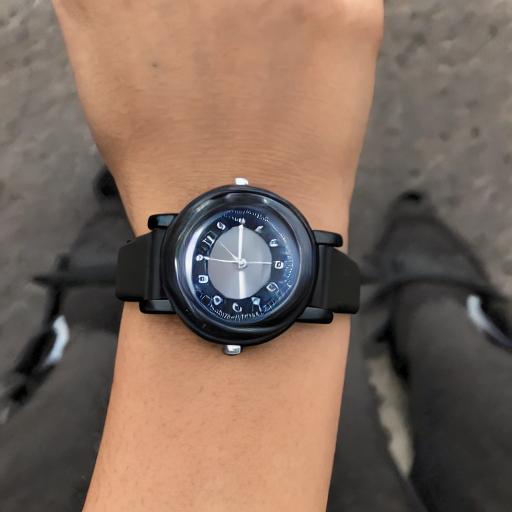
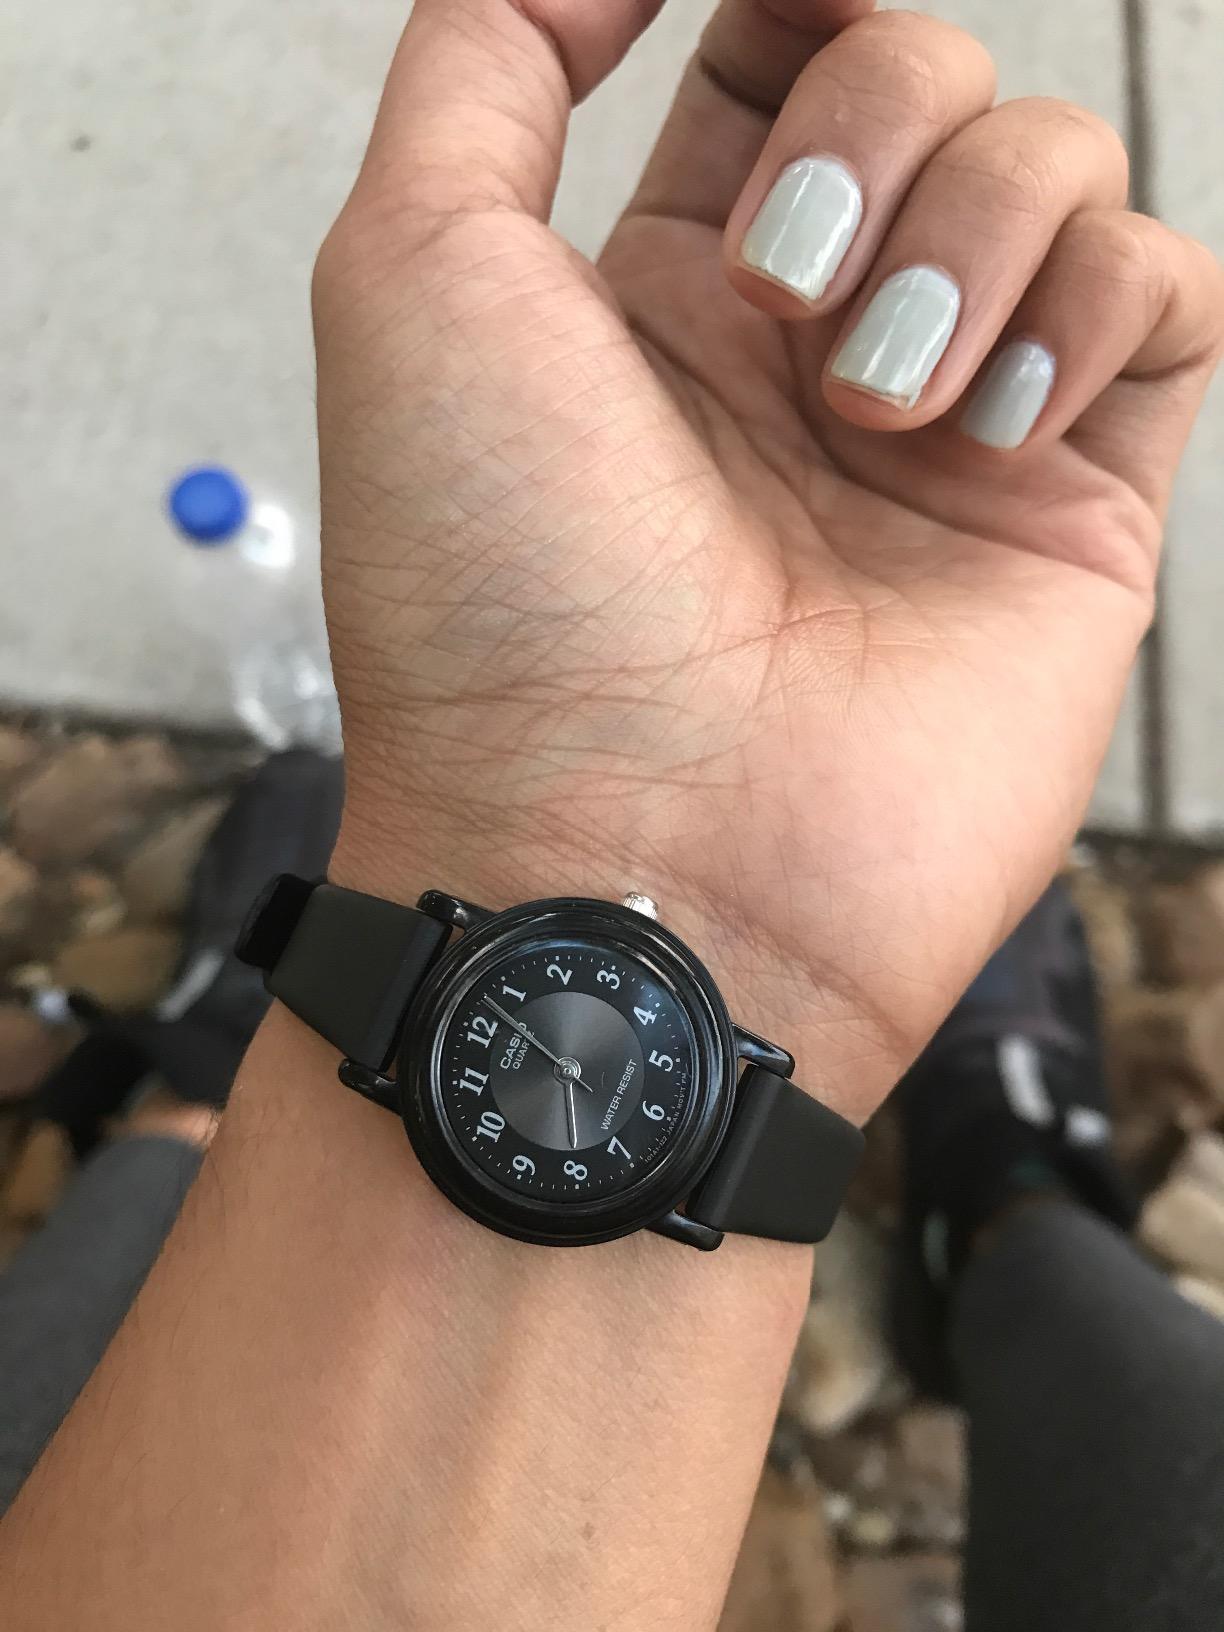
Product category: accessories_watch
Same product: no